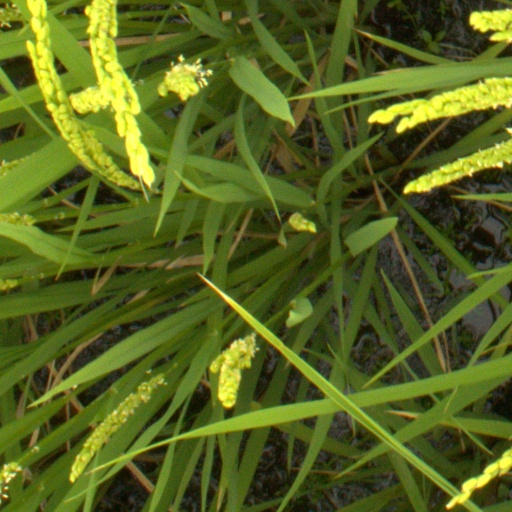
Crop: rice